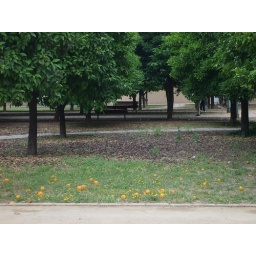
Seville oranges on the ground in ... Seville